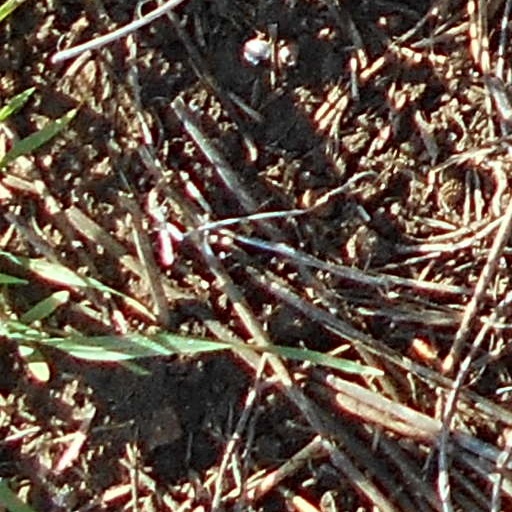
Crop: wheat